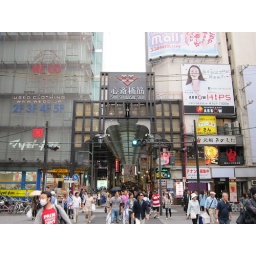
Shinsaibashi-suji is an incredibly long covered shopping street that houses just about all kinds of youth fashion in Osaka.